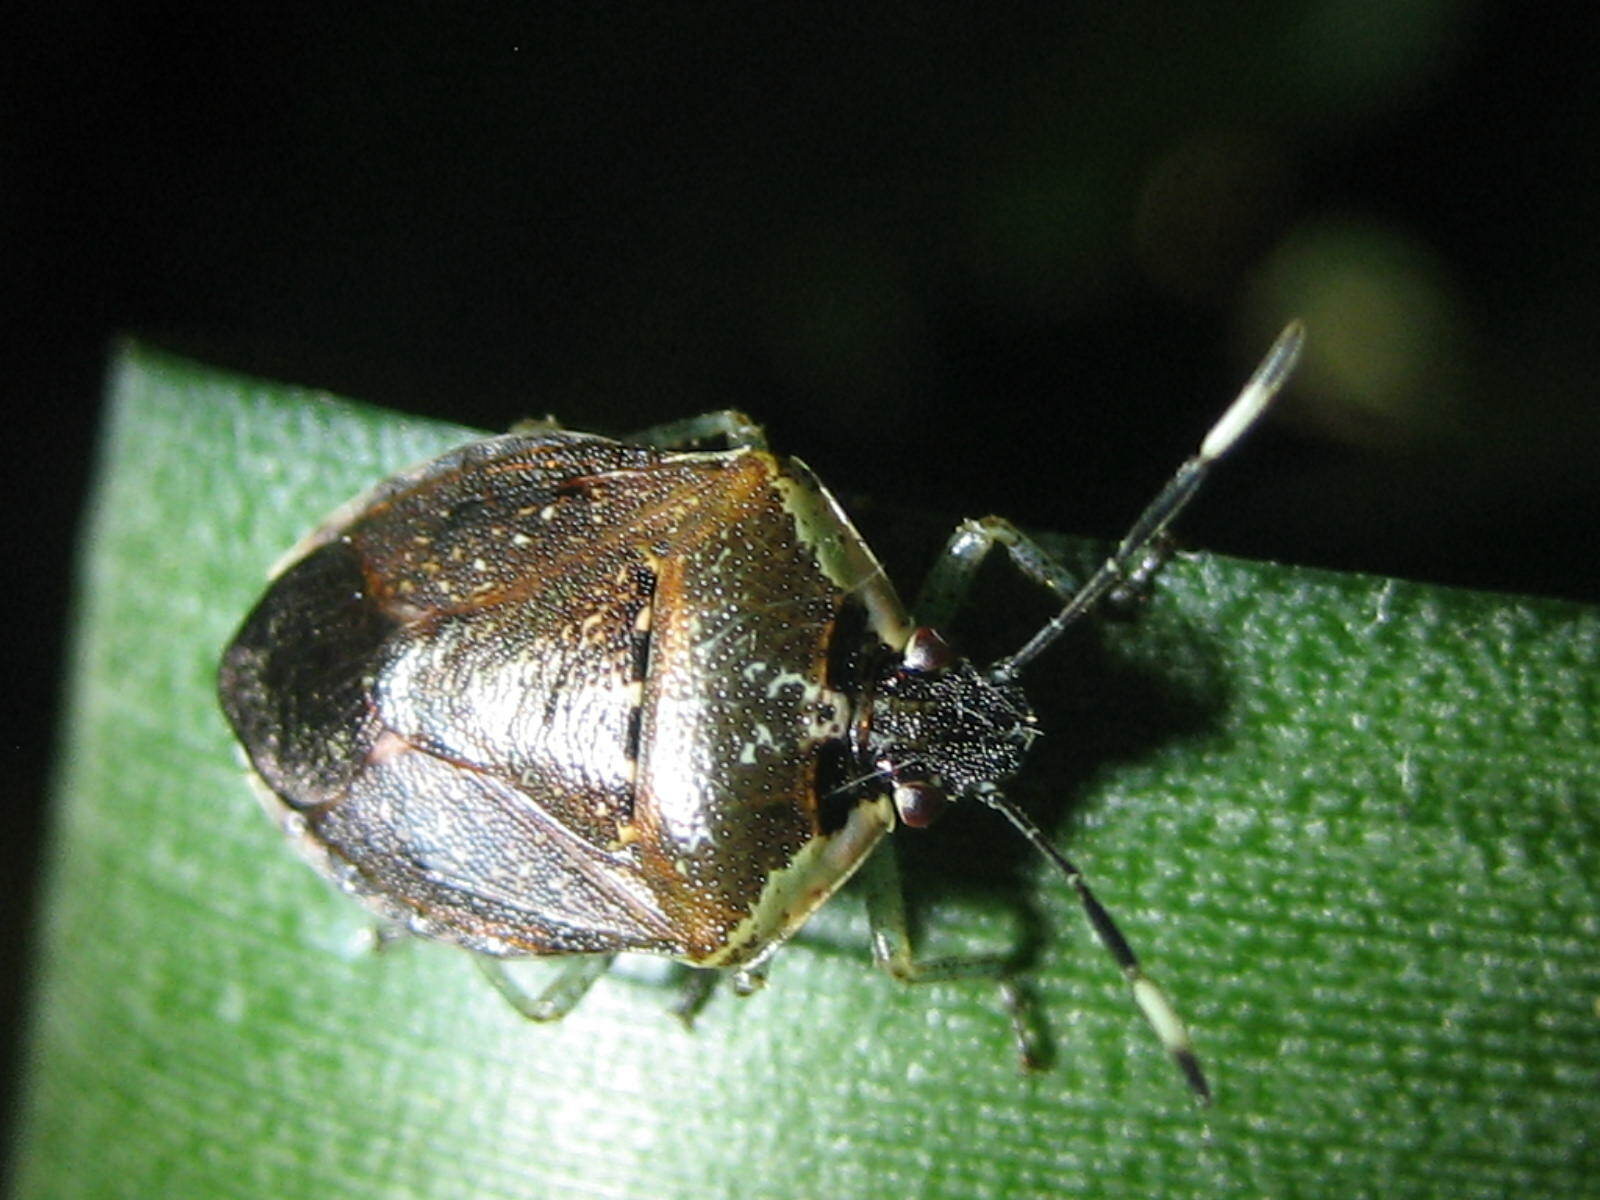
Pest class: stink_bug